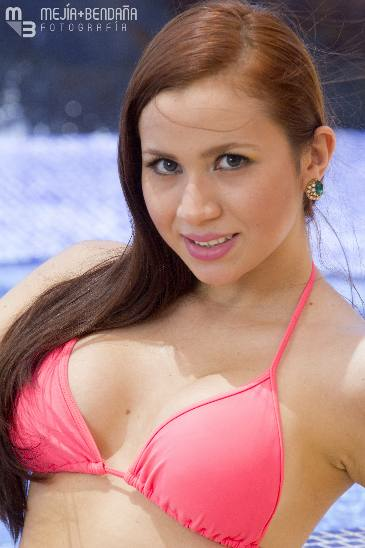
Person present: No